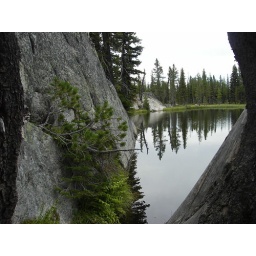
A rock cliff dropping under water at Hoffer Lake, Oregon. September 2006.